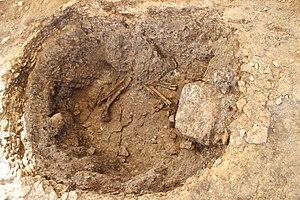
nécropole néolithique